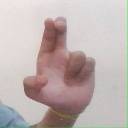
अक्षर: आ